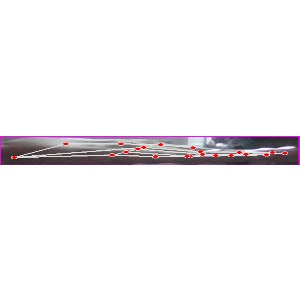
अक्षर: ज